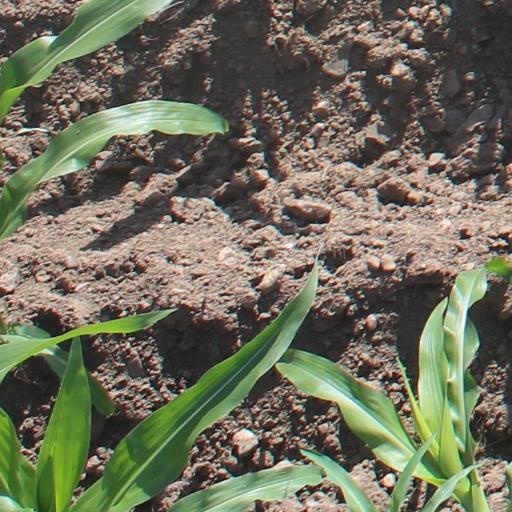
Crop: maize; corn